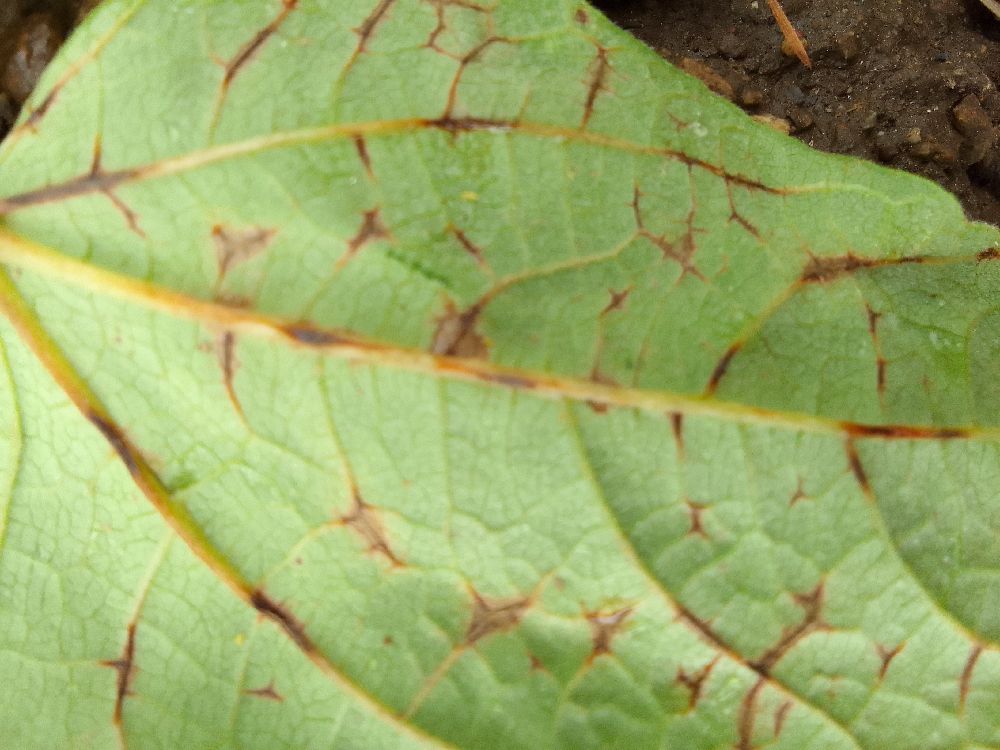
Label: anthracnose